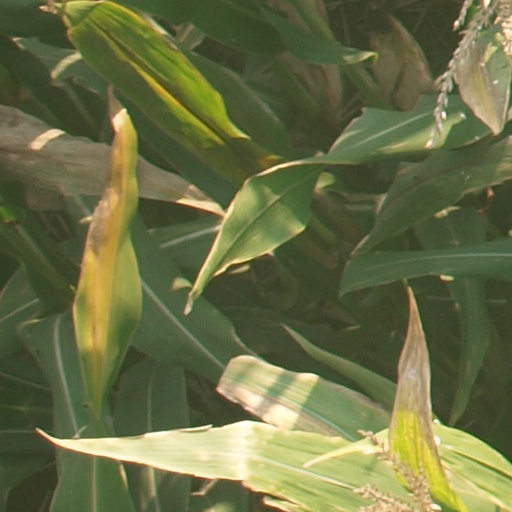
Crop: maize; corn